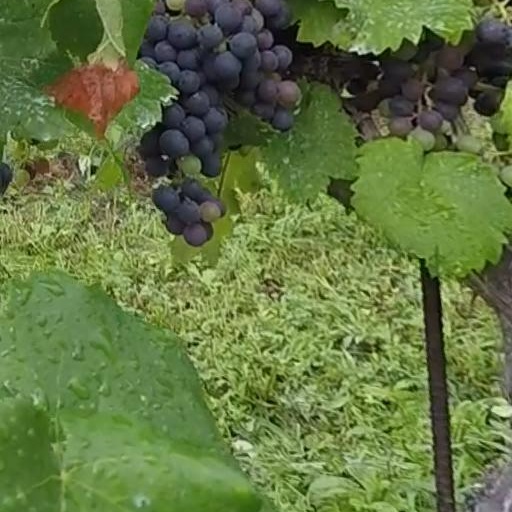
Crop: grape